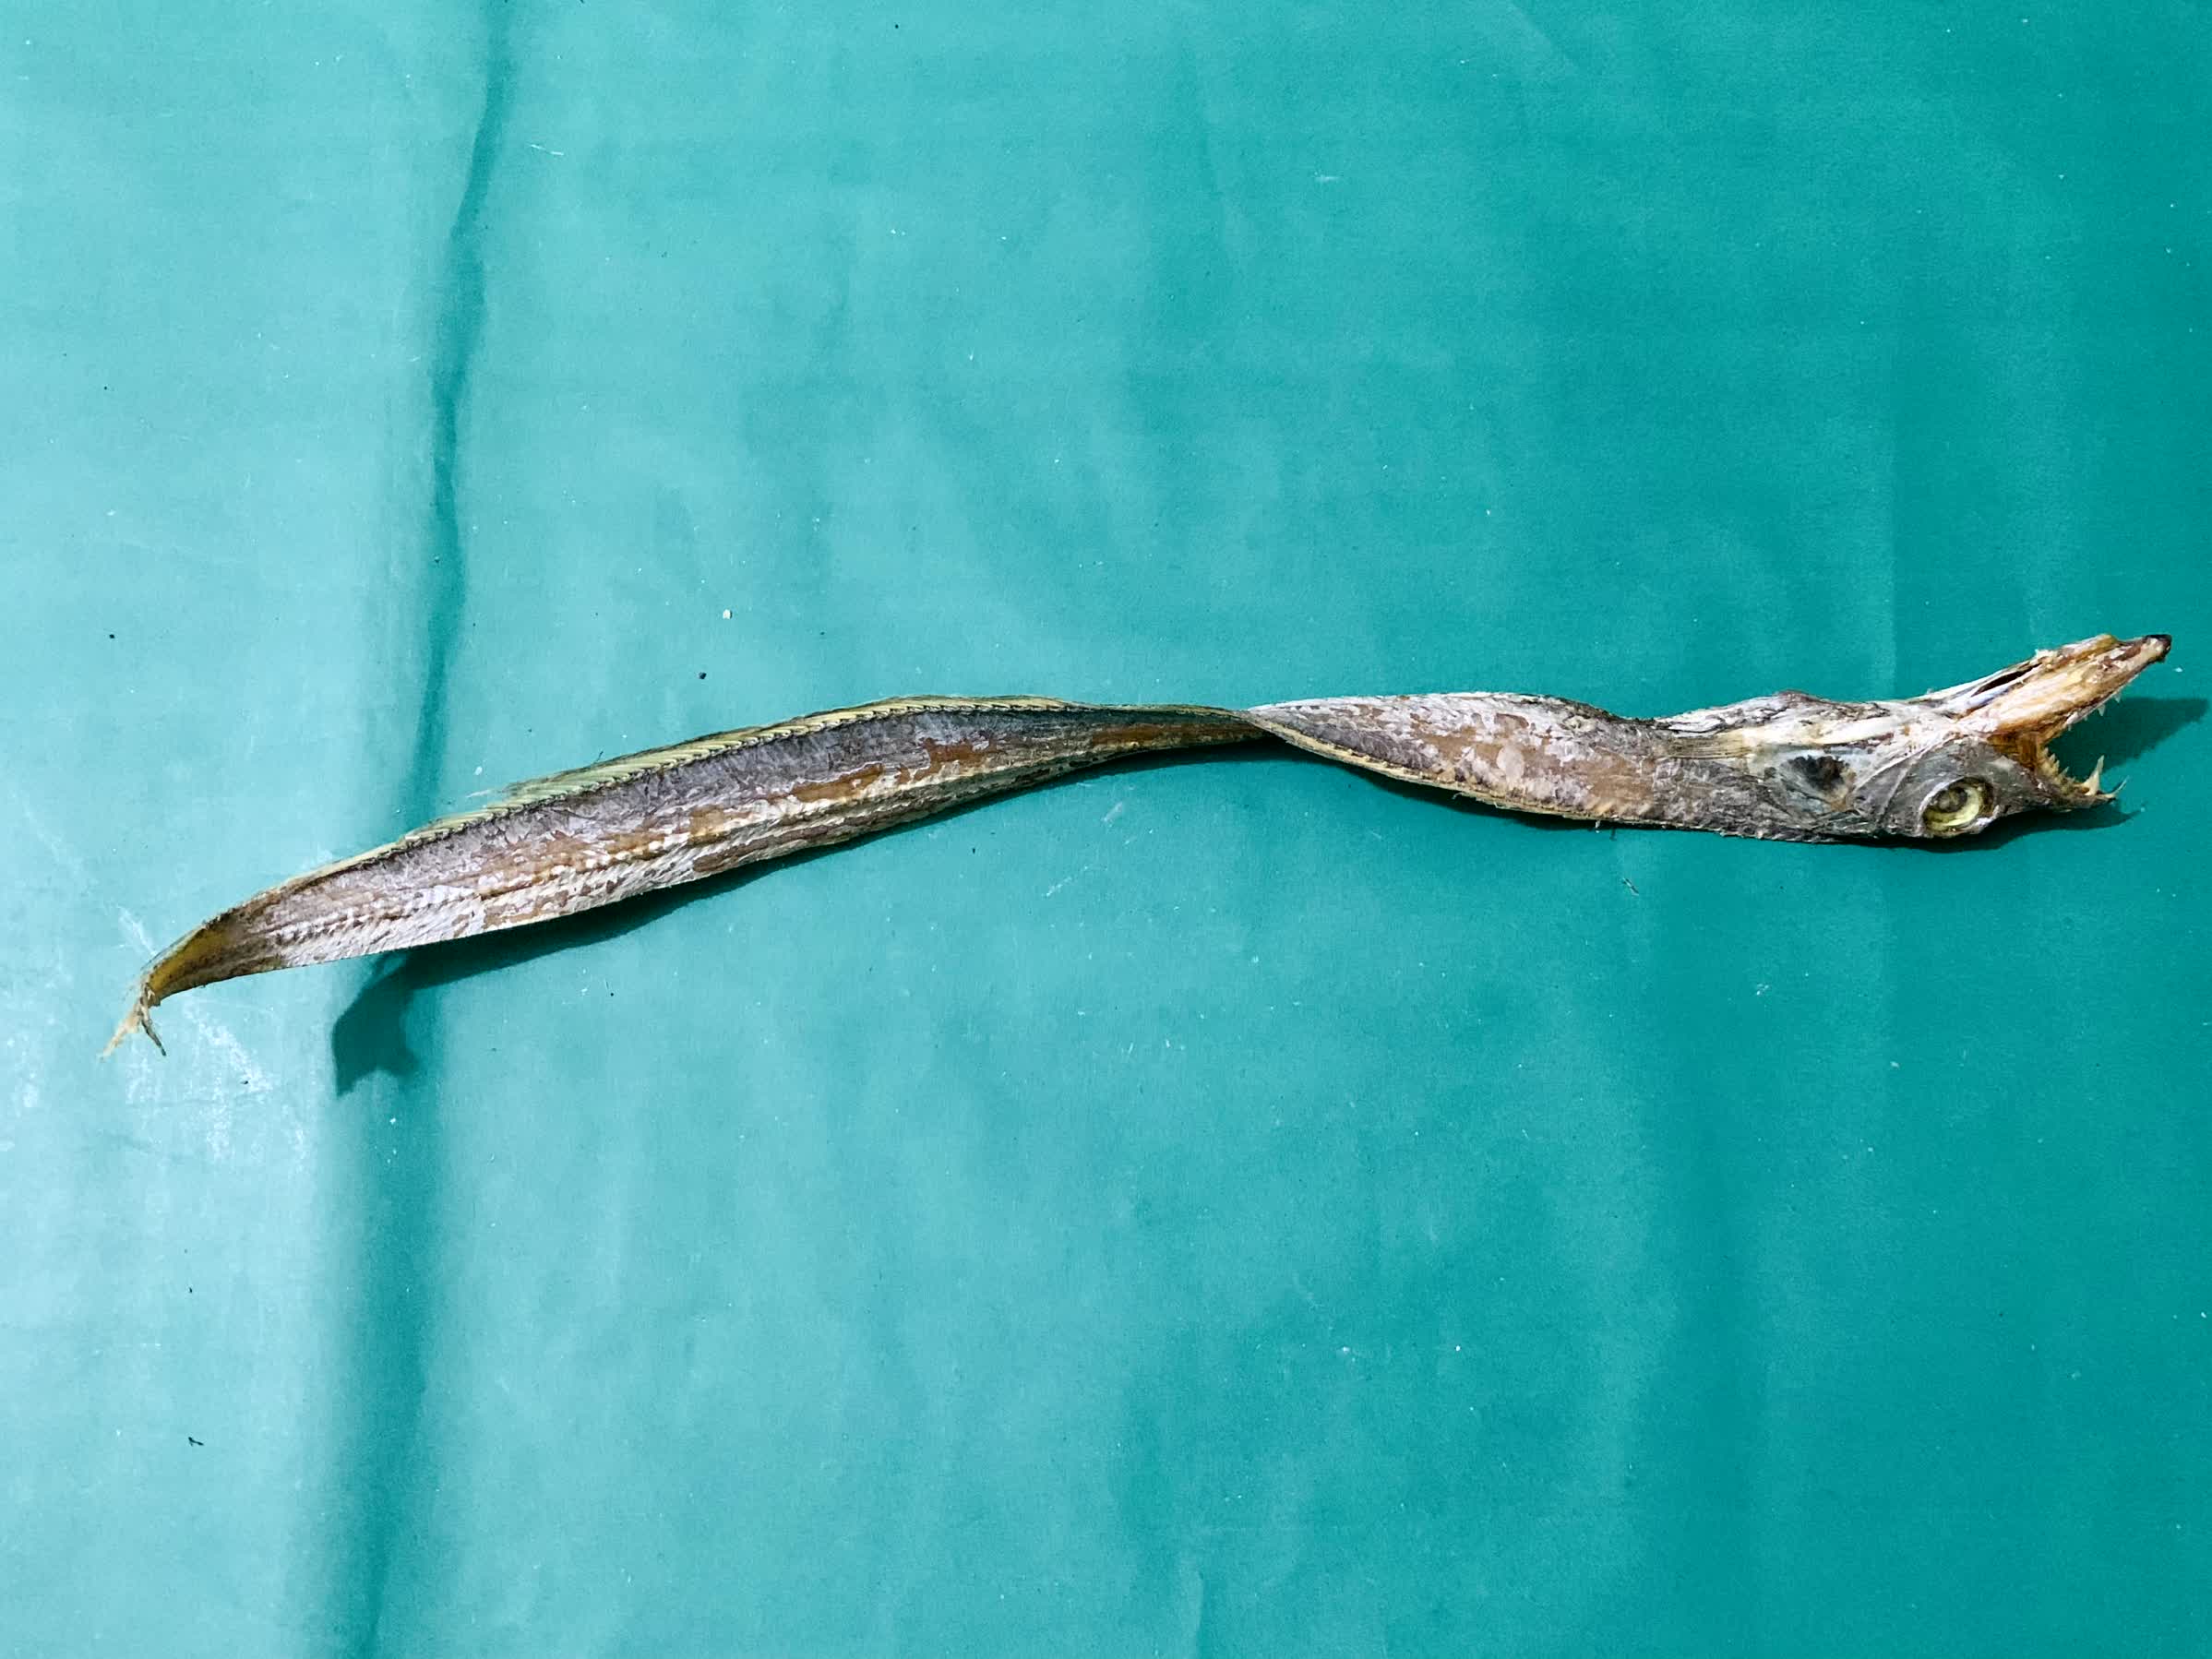
Species: Churi